Maitland Monument

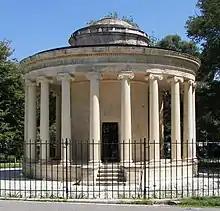
The Maitland Monument

The Maitland Monument, also known as the Maitland Rotunda or the Peristyle of Maitland, is a neoclassical monument located at the end of Spianada Square in Corfu. It was built in 1821 to honour Sir Thomas Maitland, a British military officer who was the last Civil Commissioner and first Lord High Commissioner of the Ionian Islands.